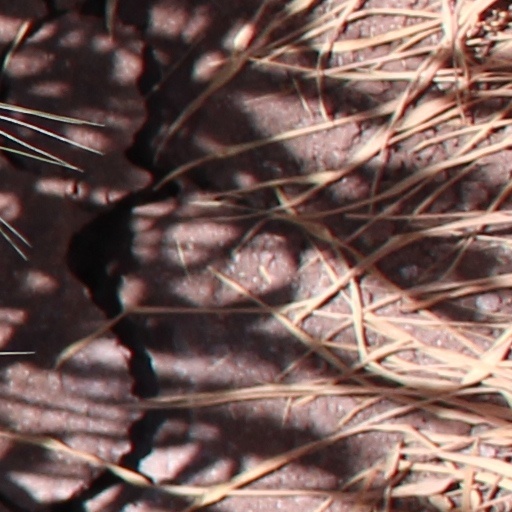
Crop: wheat